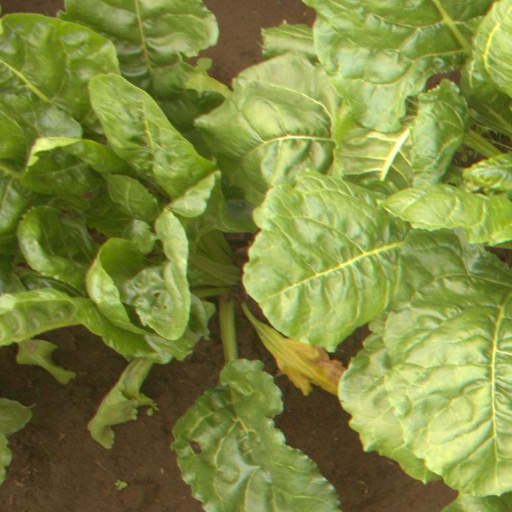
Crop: sugar beet